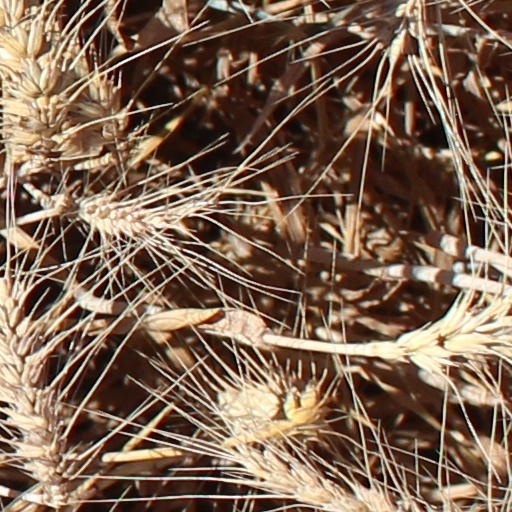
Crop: wheat